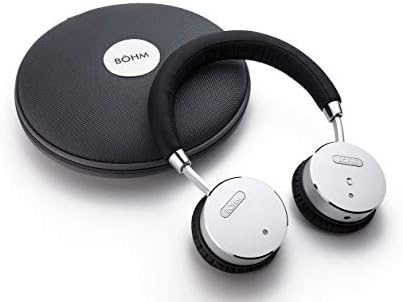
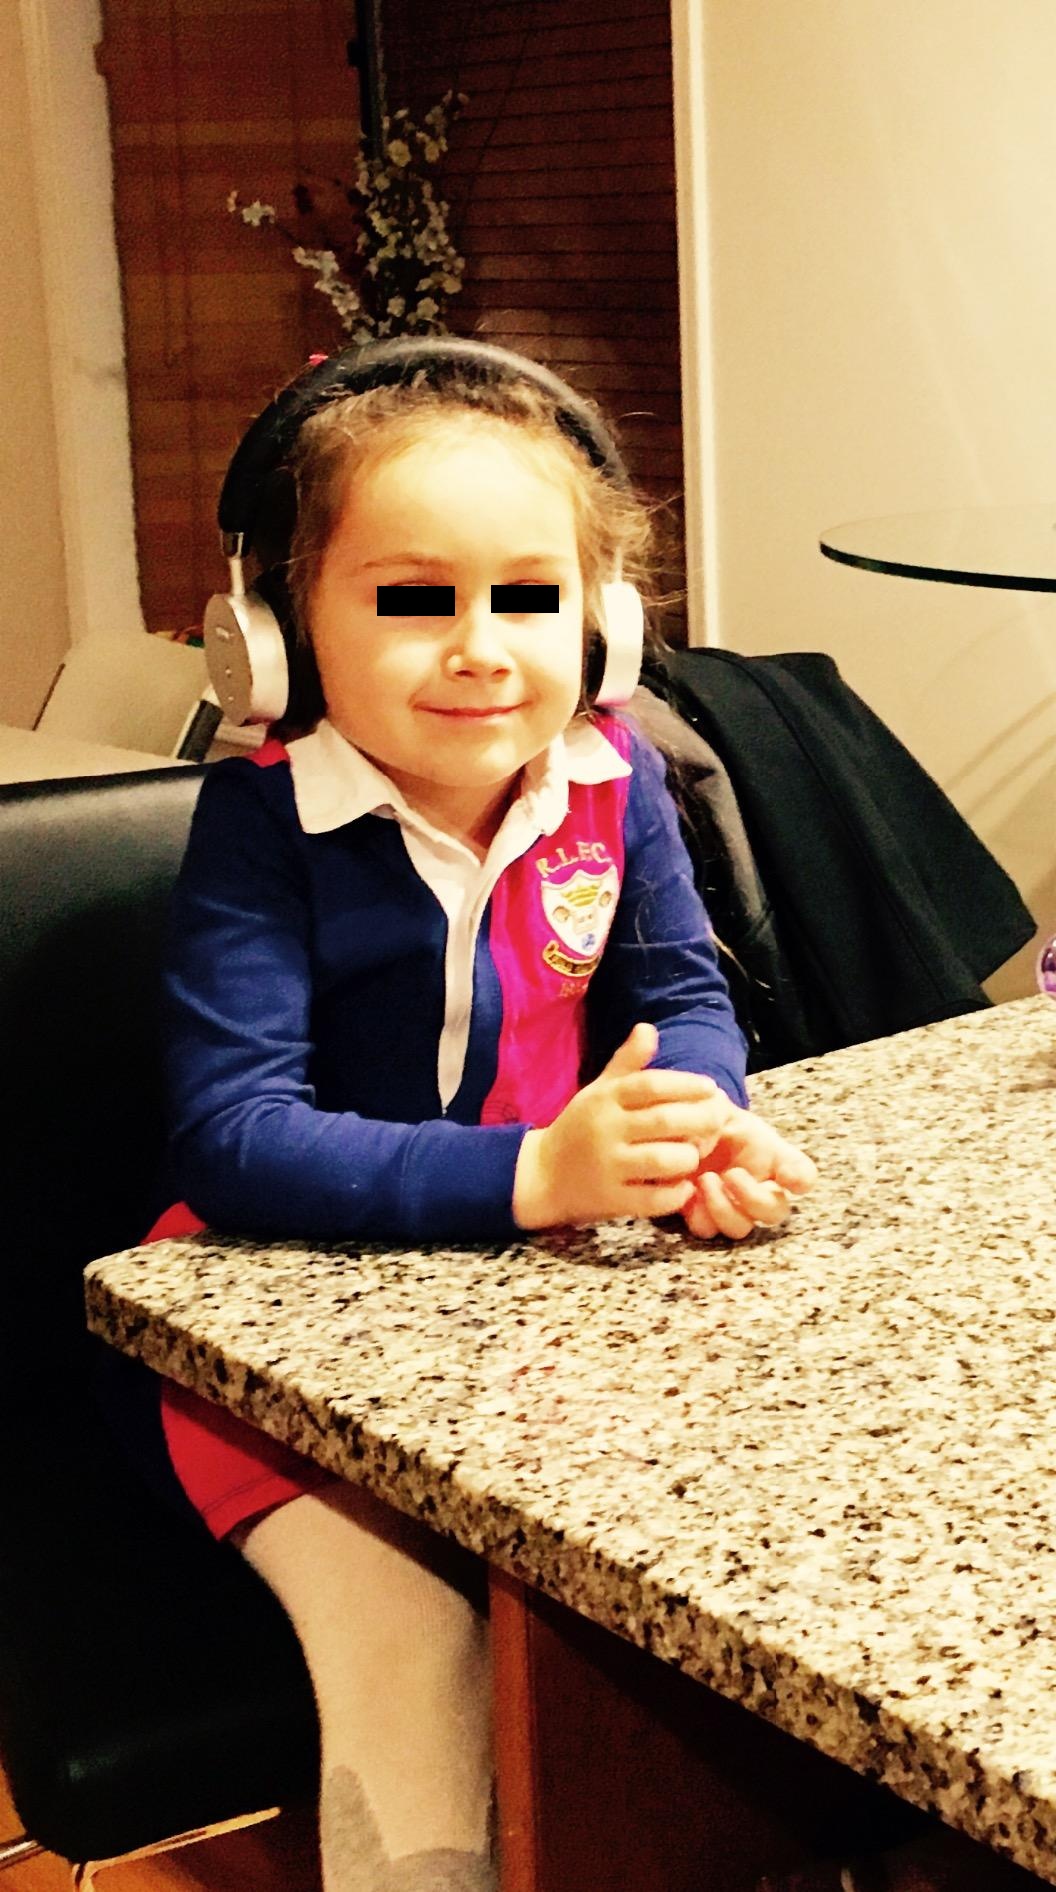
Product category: headphones
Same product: yes